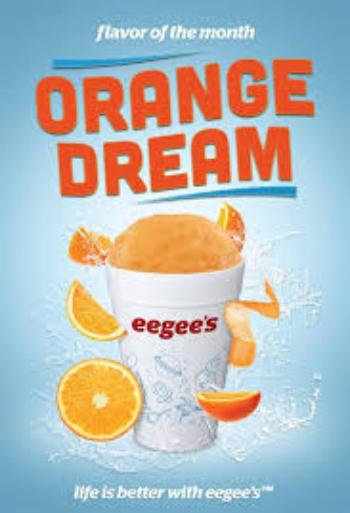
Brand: Eegee's
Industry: Food